The Illustrated Police News

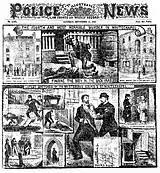
15 September 1888 edition of "The Illustrated Police News" depicting the discovery of the body of the second canonical Jack the Ripper victim, Annie Chapman

"The Illustrated Police News", first published in 1864, was inspired by "The Illustrated London News", which had been launched in 1842 and revealed that newspapers with illustrations could achieve high sales. It appeared in literature as early as Chapter 14 of Charles Dickens' 1864-1865 "Our Mutual Friend", in which Sloppy states "I used to give Mrs Higden the Police-news in different voices".